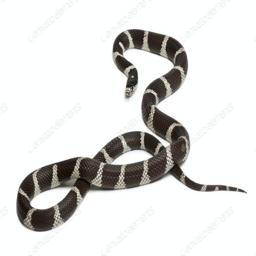
Animal: snakes